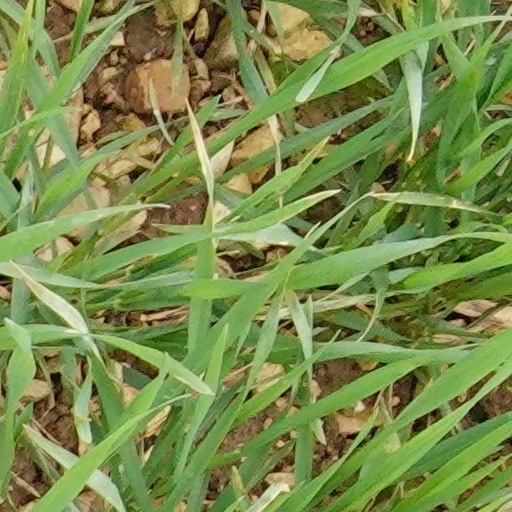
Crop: wheat